Question: What color is the sponge?
Tambaya: Wani launi ne soson?
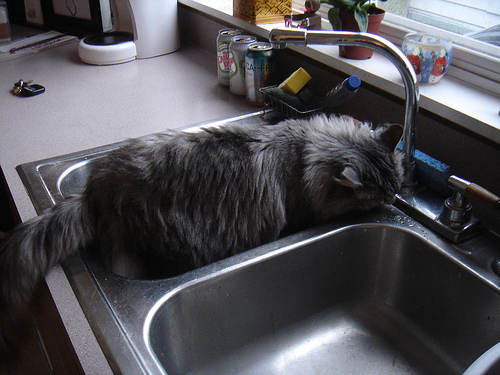
Answer: Yellow.
Amsa: Rawaya.